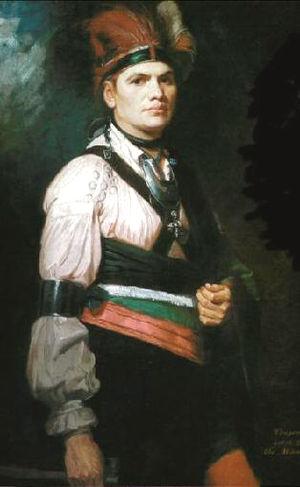
Thayendanegea alias Joseph Brant était un chef de guerre des Amérindiens Mohawk qui a combattu la France puis les États-Unis d’Amérique durant leur guerre d’indépendance.